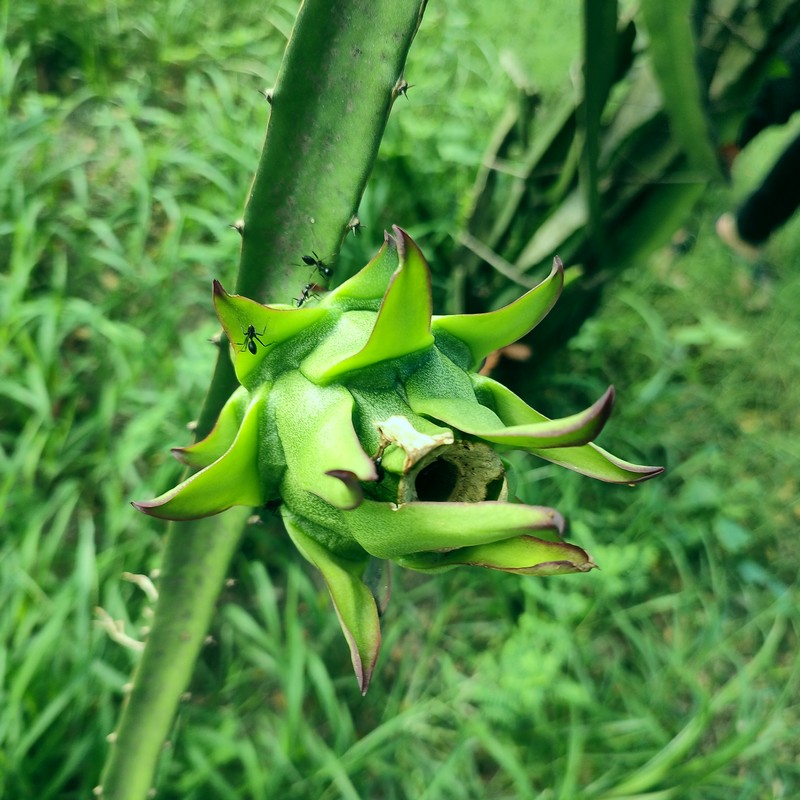
Label: Immature Dragon Fruit